Nauheed Cyrusi

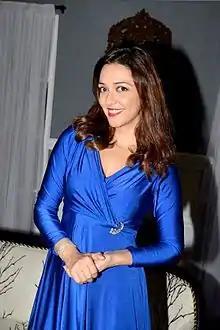
Cyrusi at the Blackberrys Spring/Summer 2013 collection unveiling

Nauheed Cyrusi is an Indian actress, model, and VJ.